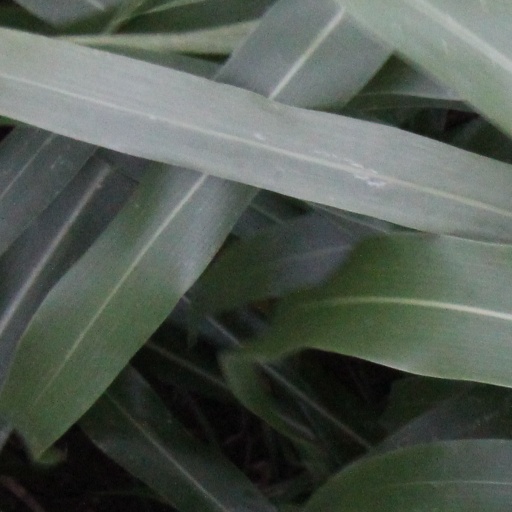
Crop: sorghum